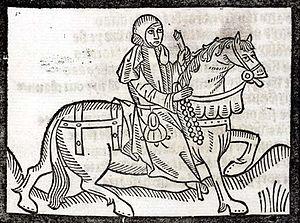
Le juriste, un des pèlerins des Contes de Canterbury de Chaucer
Le Conte du Juriste est l'un des Contes de Canterbury de Geoffrey Chaucer. Il constitue l'intégralité du fragment II, couramment placé à la suite du Fragment I, soit après le Conte du cuisinier. Le conte qui est censé le suivre est plus difficile à identifier.